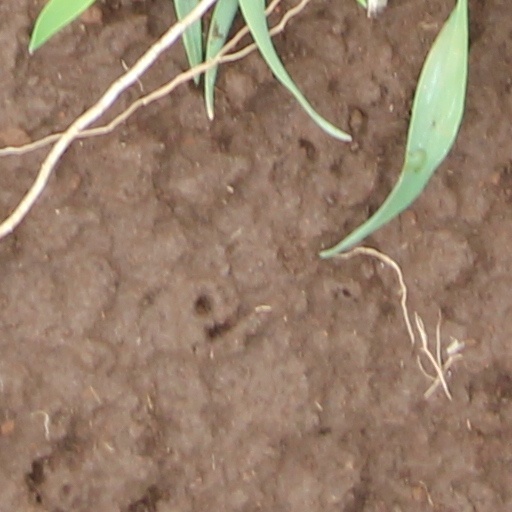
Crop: wheat